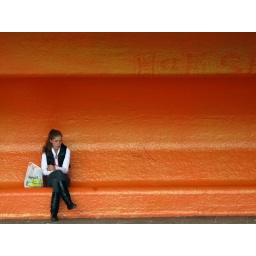
At Spaarne Hospital, Haarlemmermeer. Funny fact: this is the biggest plastic building in the world!